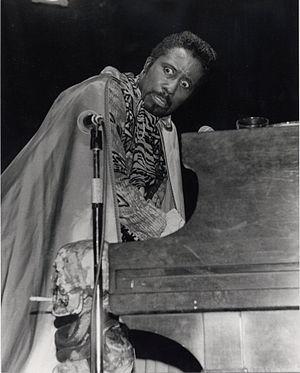
La chronologie du blues présente sur une échelle de temps les événements marquants de chaque année dans le domaine du blues et des différents courants qui en sont issus, comme le boogie woogie ou le rhythm and blues.